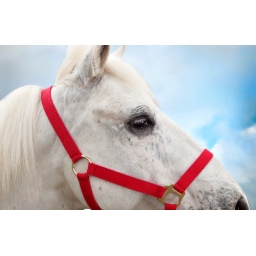
pony in the sky